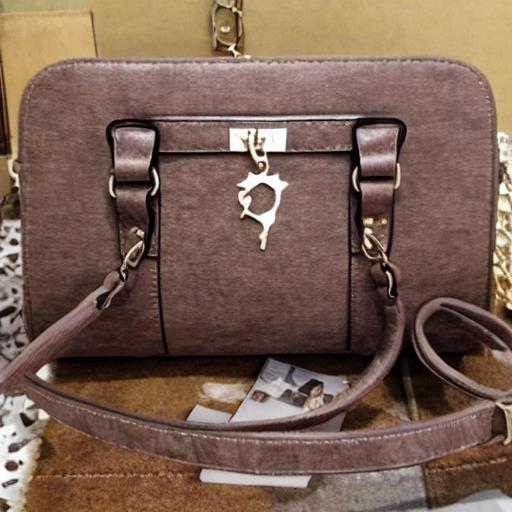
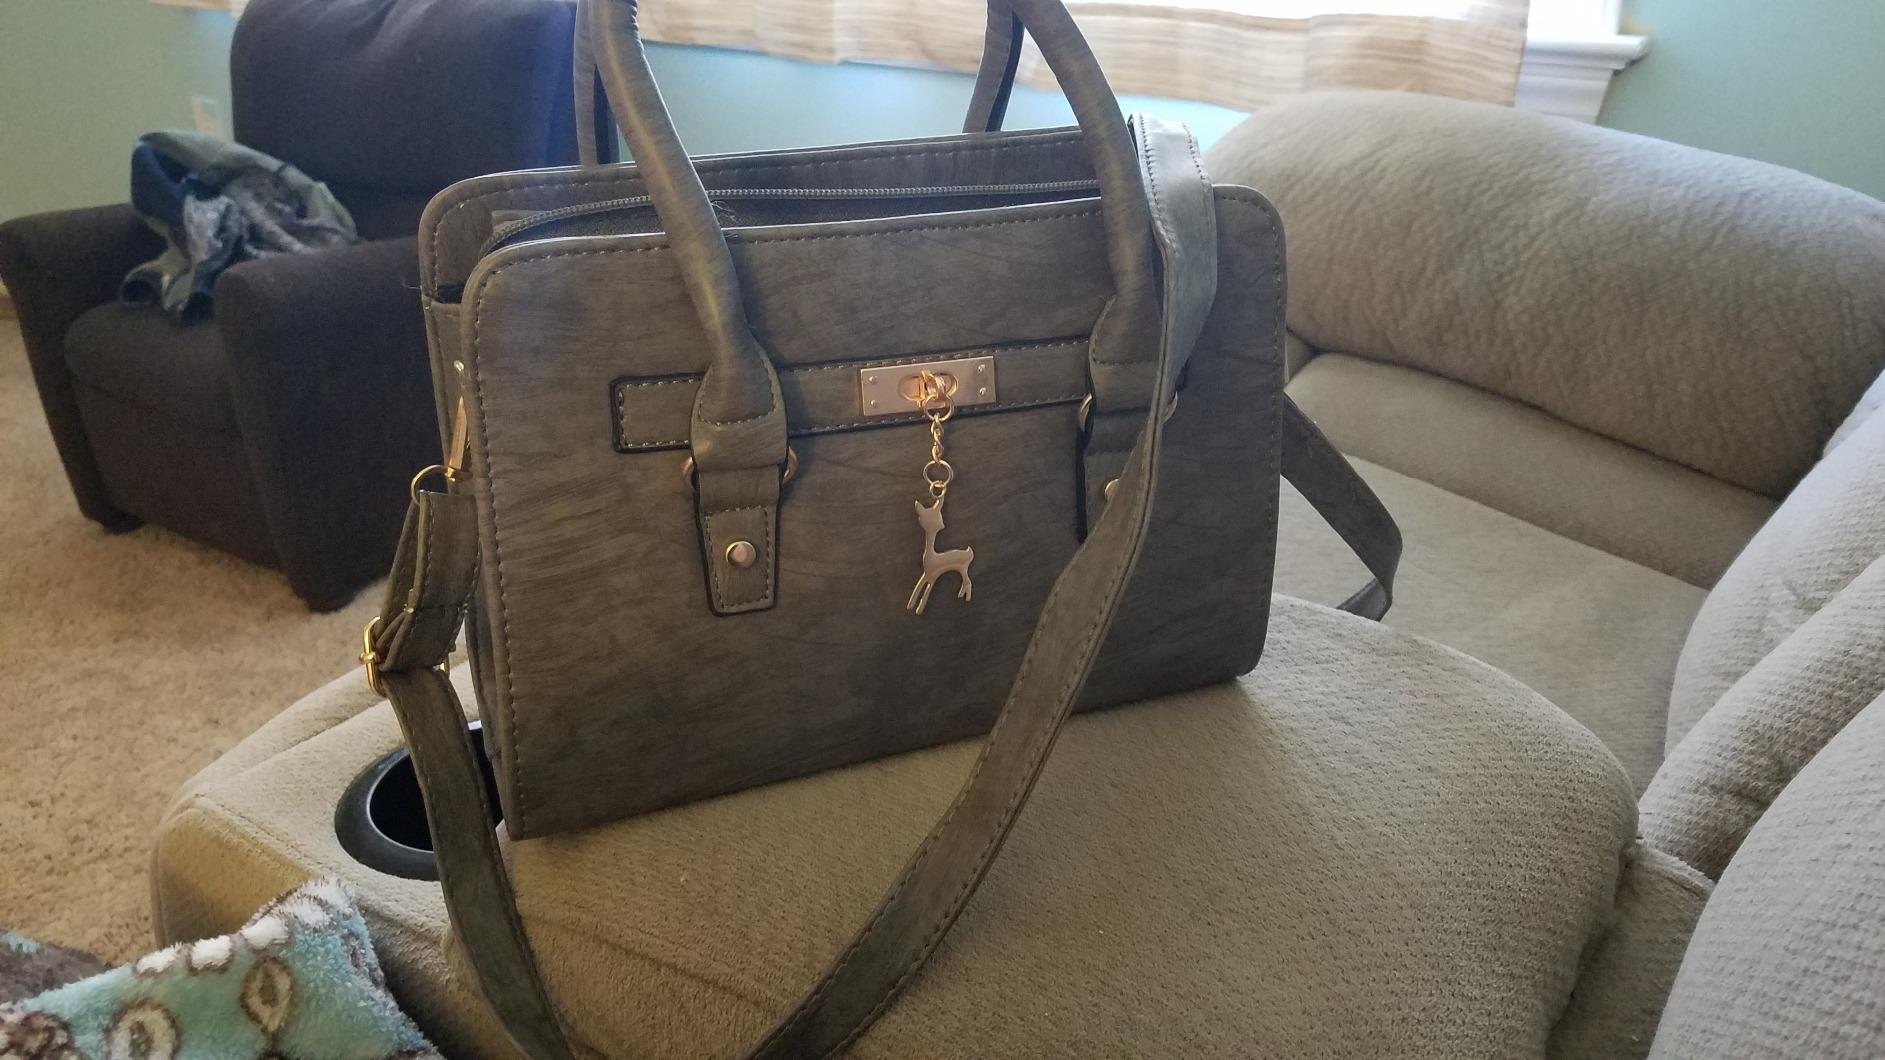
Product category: accessories_handbag
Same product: no